Damascus University

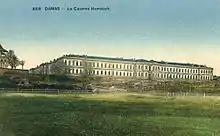
La Caserne Hamidieh - previous headquarter of the Syrian University, is the Faculty of Law building

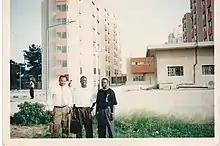
International students including Nigerian Researcher Dr. Abdul-Fattah Adelabu (middle) at Damascus University City Mazzah 1993

In 1901, the establishment of the Office of the School of Medicine in Damascus was approved and in 1903 this school, which is the nucleus of the university, opened. The school included branches in medicine and pharmacy, and the language of instruction was Turkish.